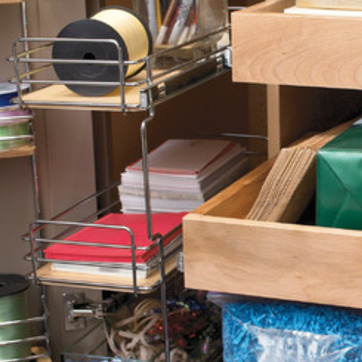
Material: paper